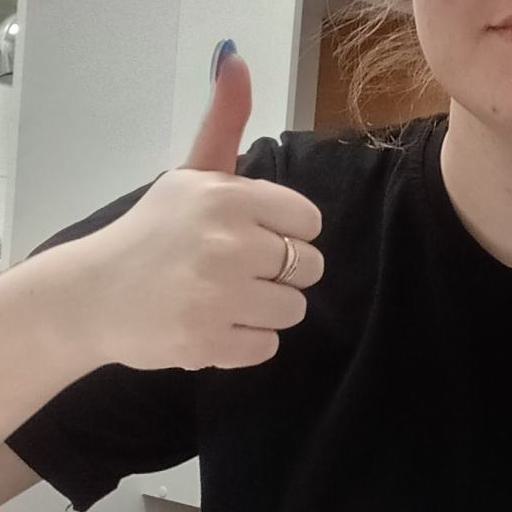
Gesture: like